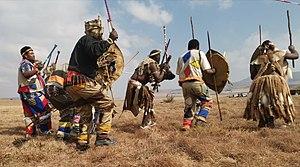
Wakkerstroom est la seconde plus ancienne ville de la province du Mpumalanga, au sud-est du Transvaal, en Afrique du Sud.